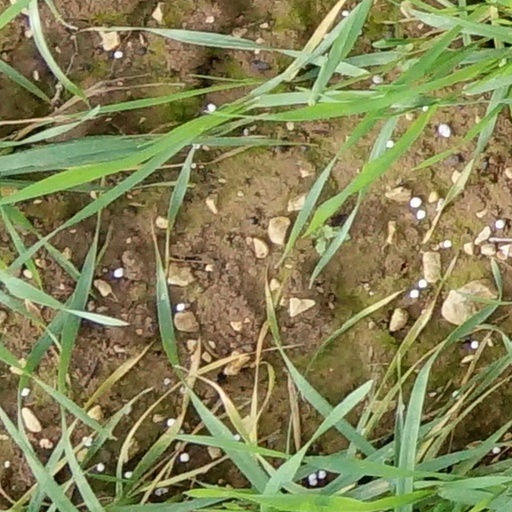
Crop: wheat